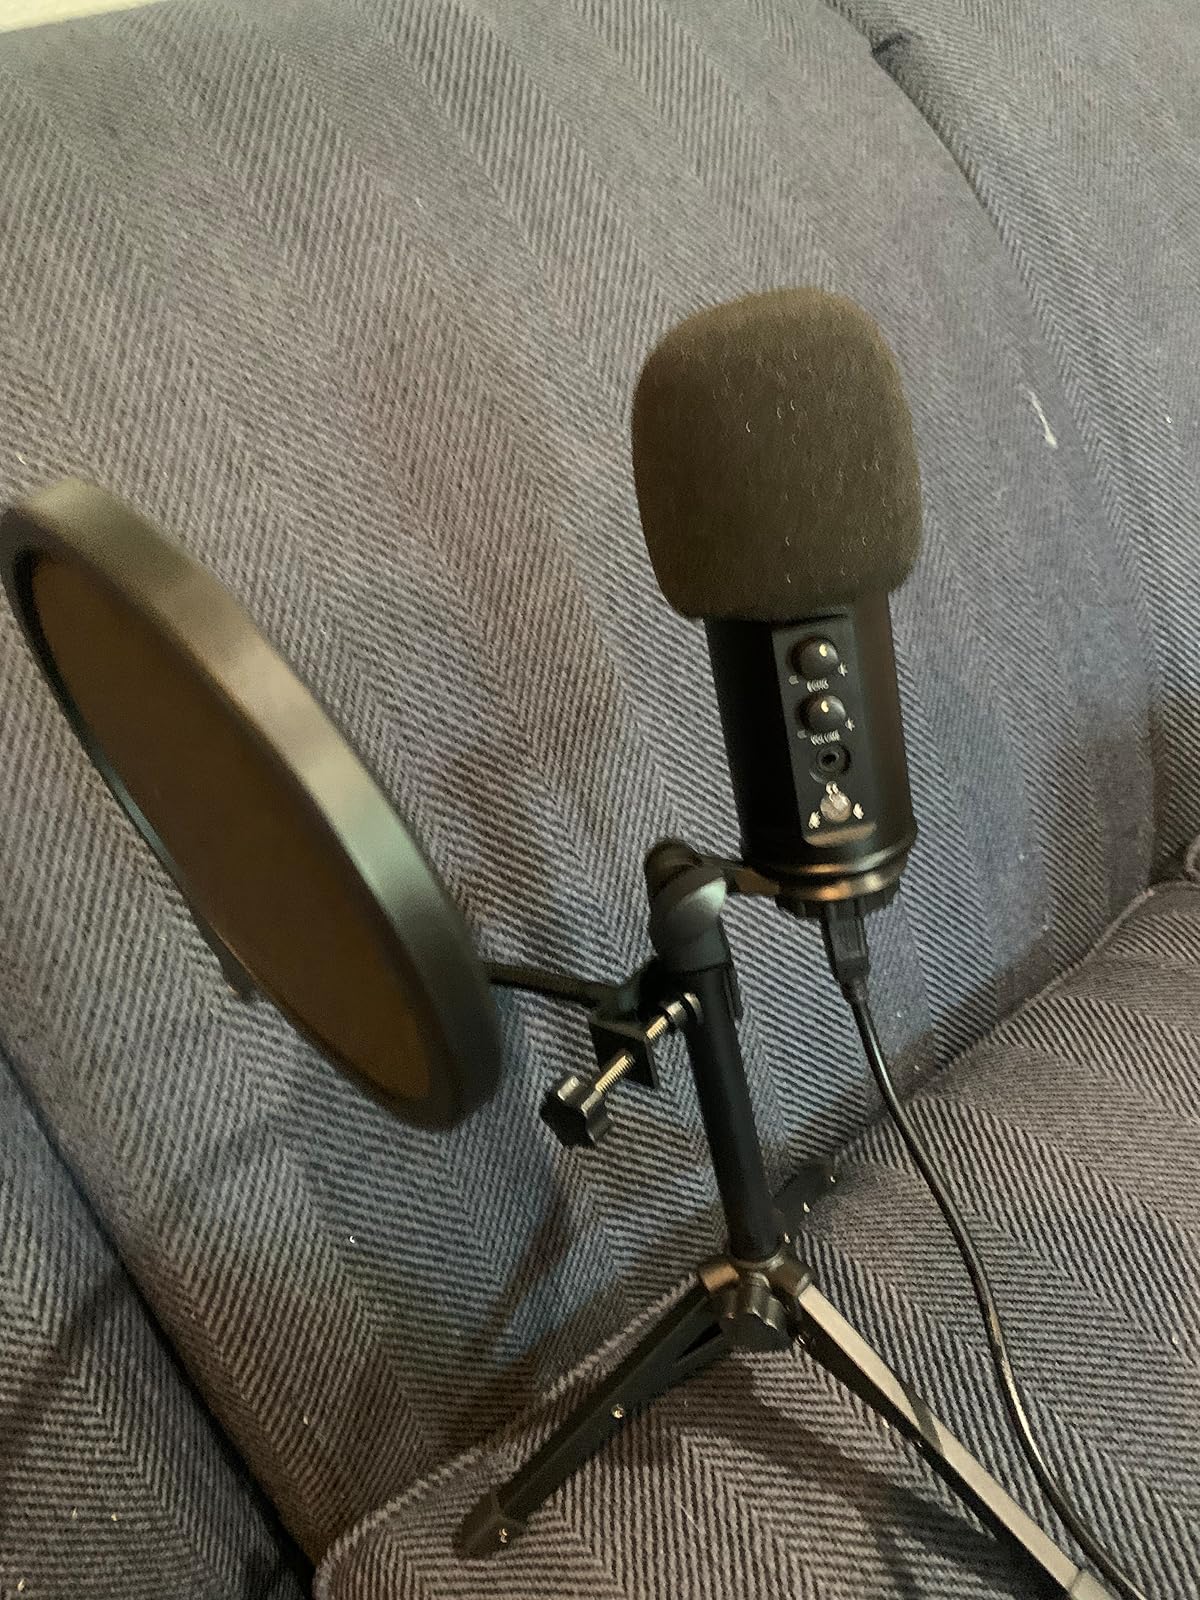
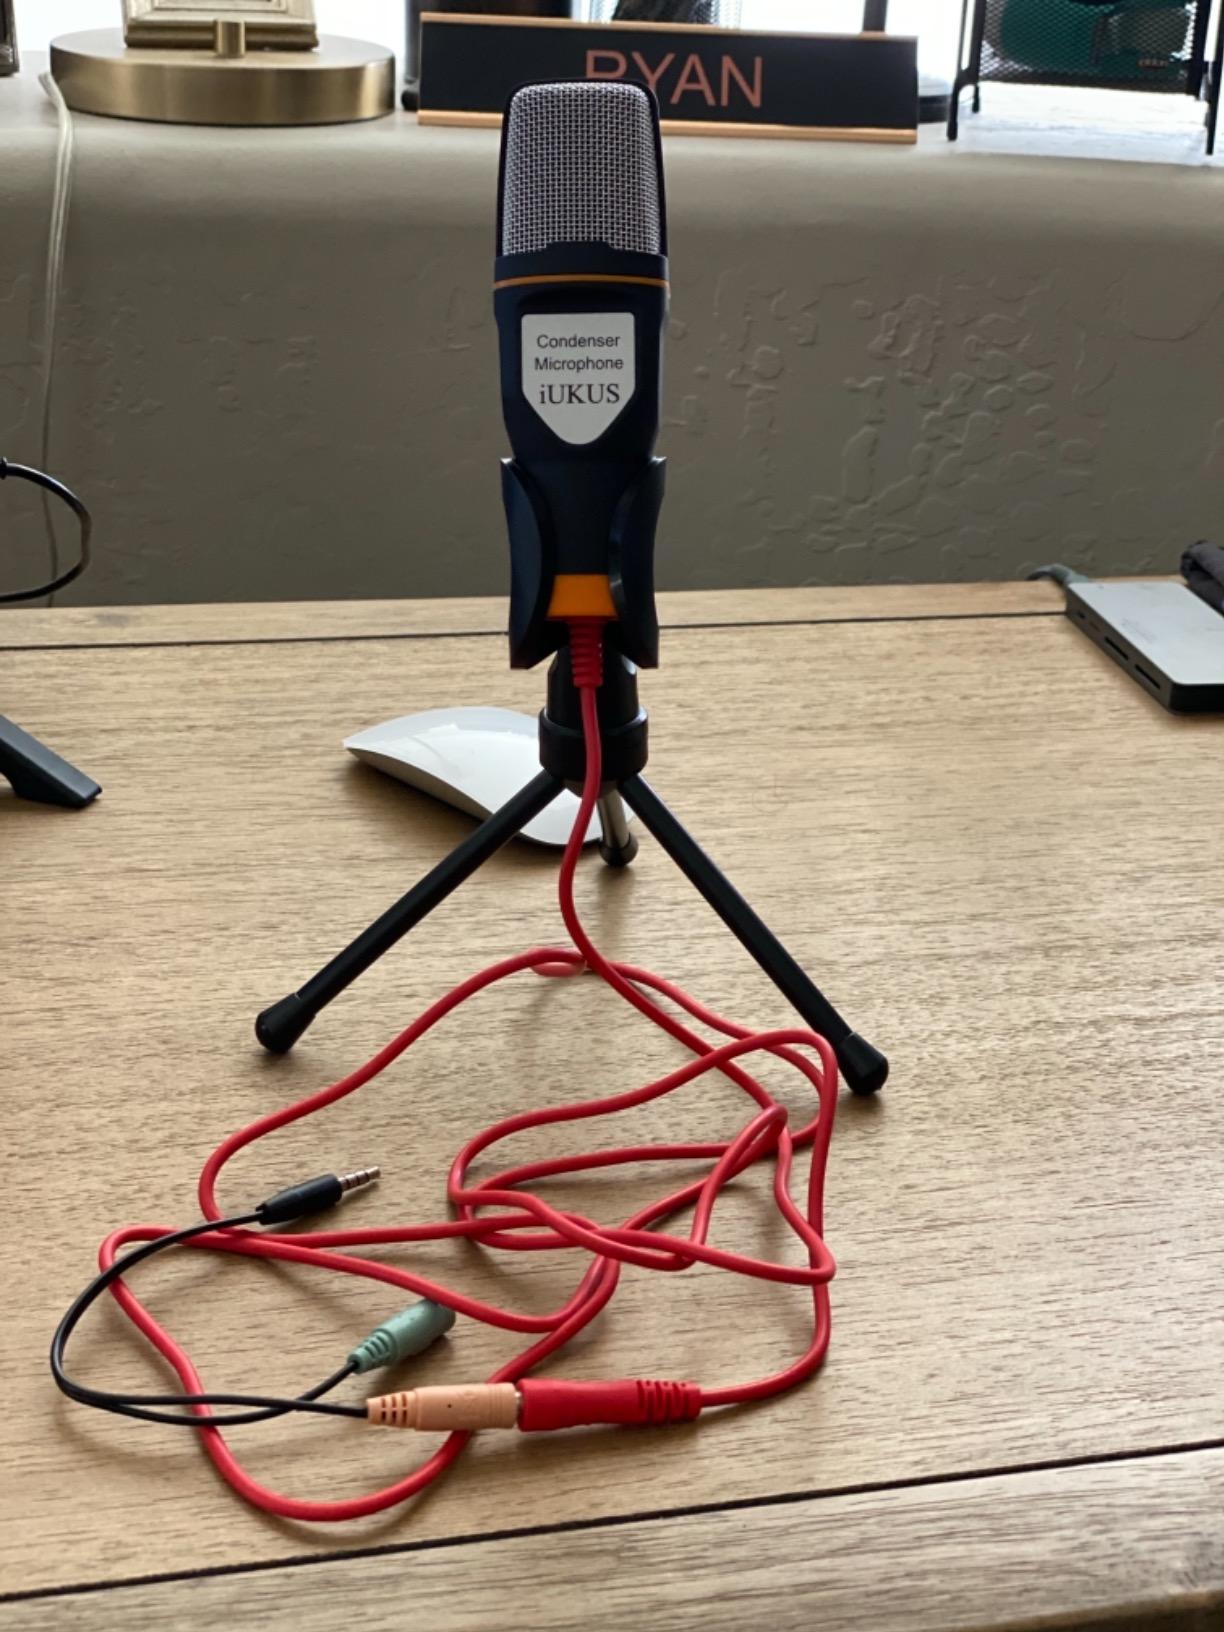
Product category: microphone
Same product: no